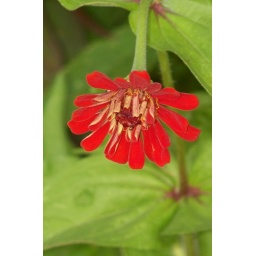
in my flower bed